Tzipi Livni

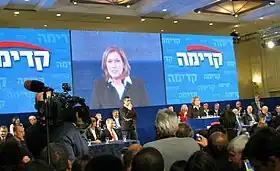
Livni declares victory in 2009 elections

"The New York Times" commended Livni for "refusing the extortionist conditions set by Shas," and endorsed her candidacy for prime minister, saying Israelis would have "a clear choice in February between a leader who has the courage to abandon tired old thinking on politics and security and one who has not." Although it expressed some doubts, the Israeli newspaper "Haaretz" also endorsed Livni for prime minister.